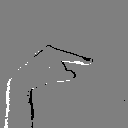
ASL letter: g